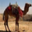
Label: camel